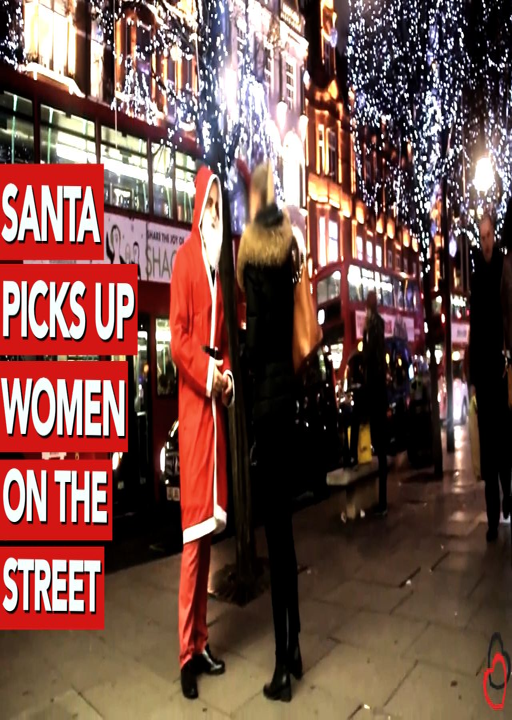
person picks up women on the street